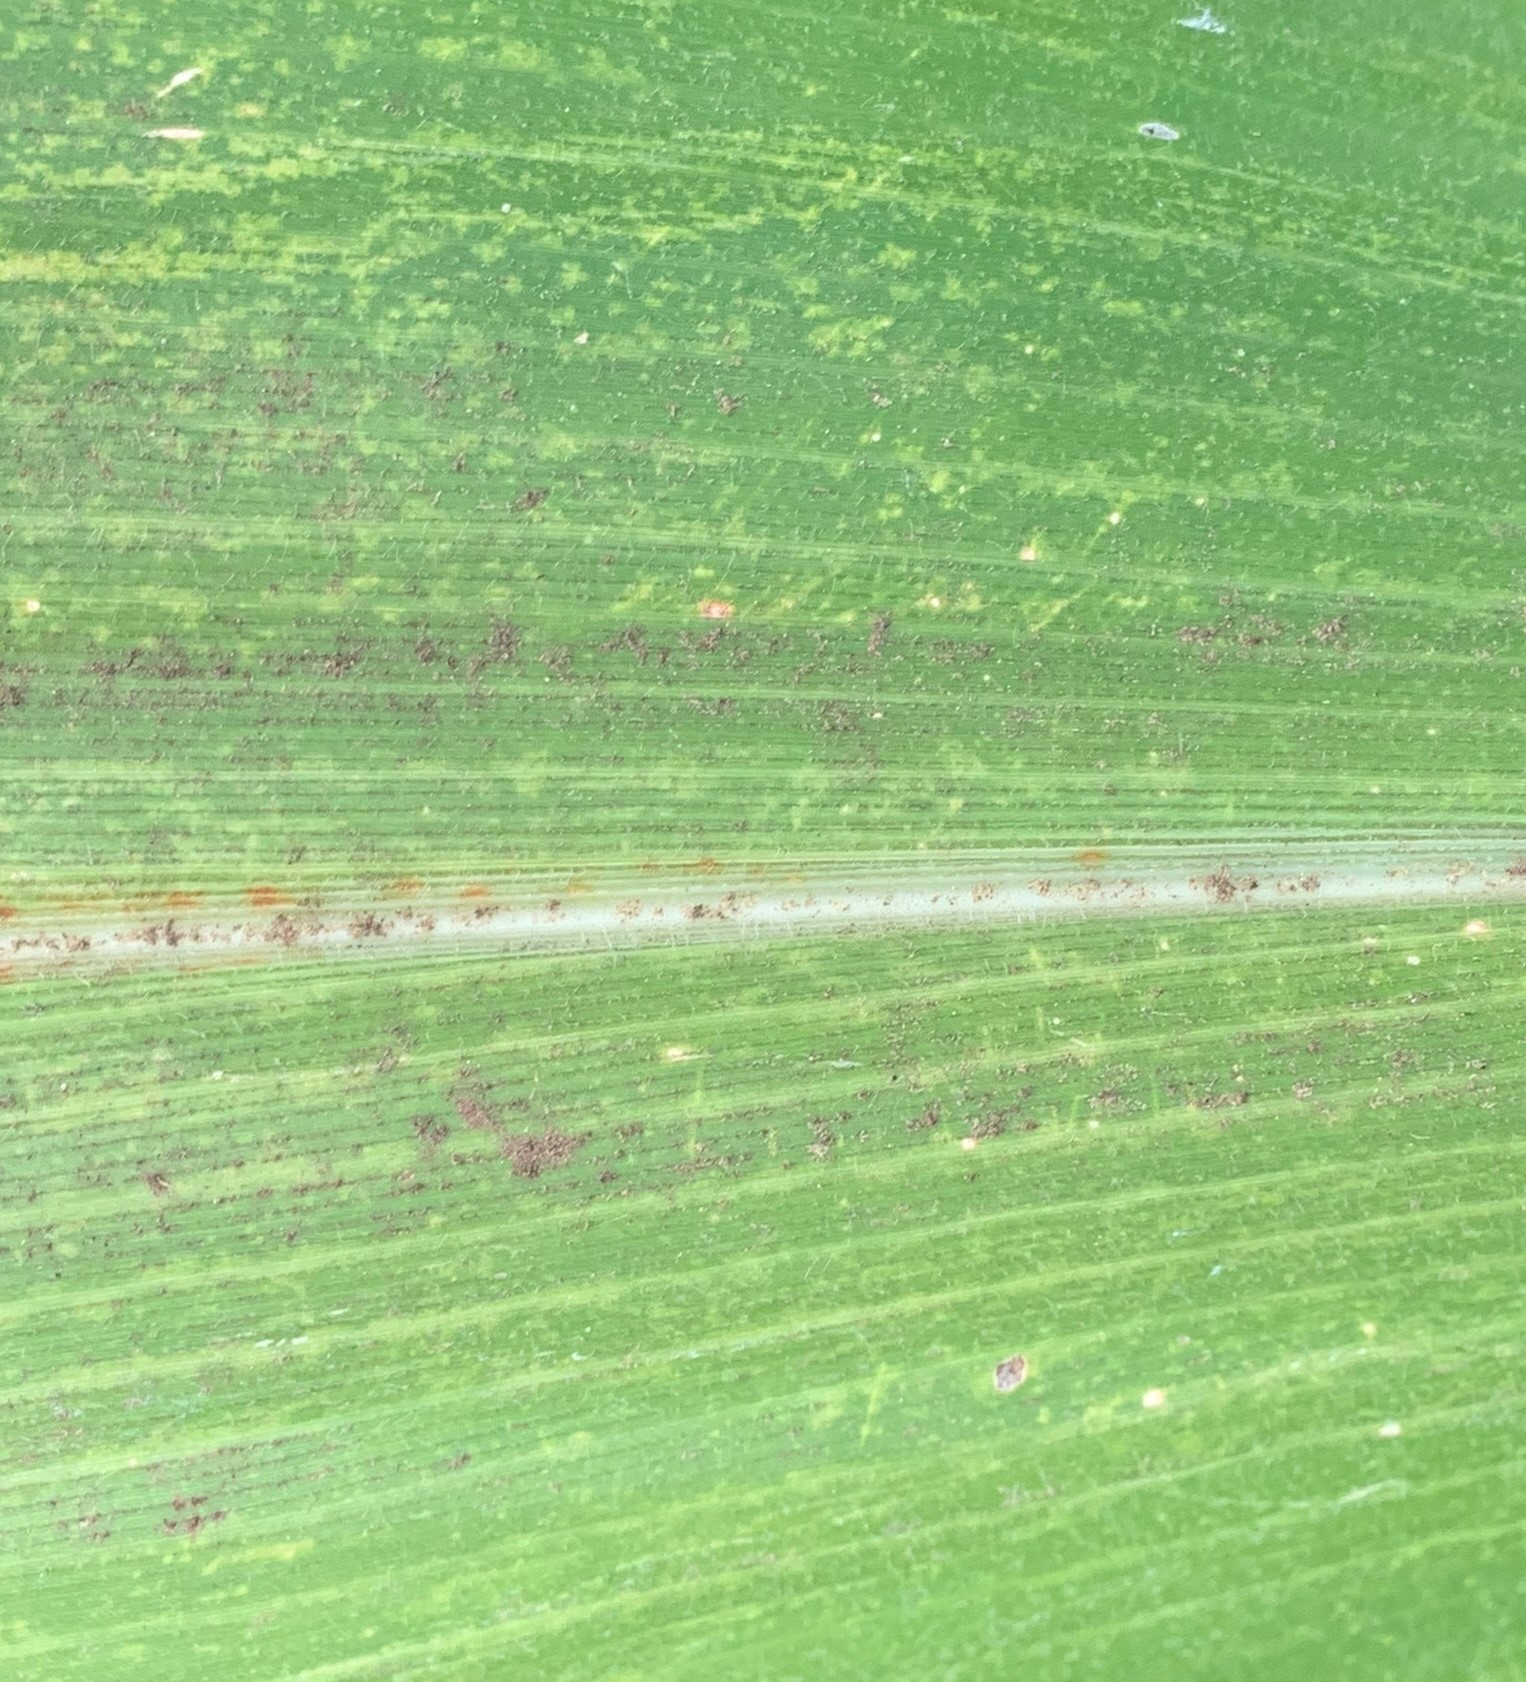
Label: MLN